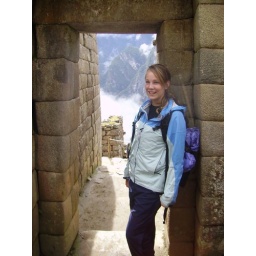
Erin standing in a double jamb door at Macchu Picchu